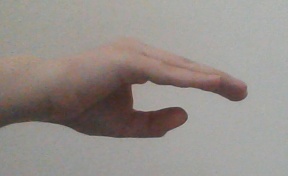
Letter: jeem